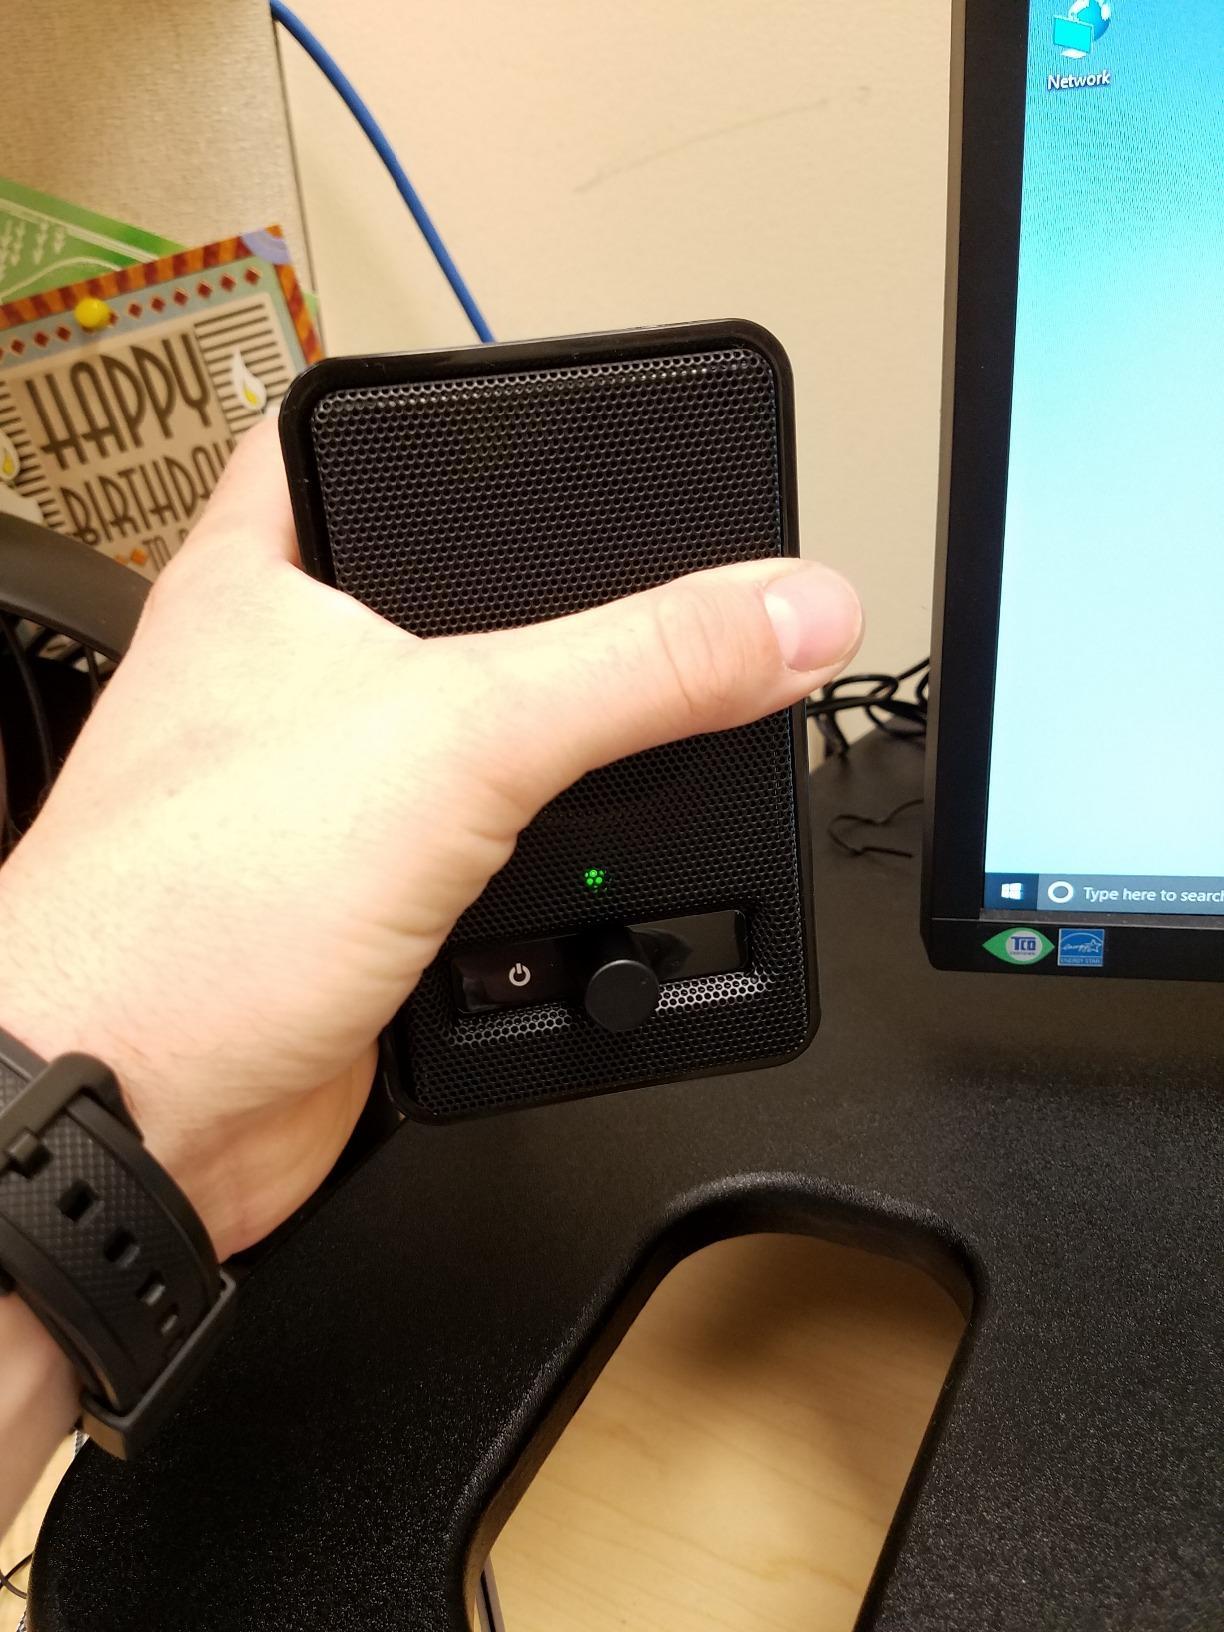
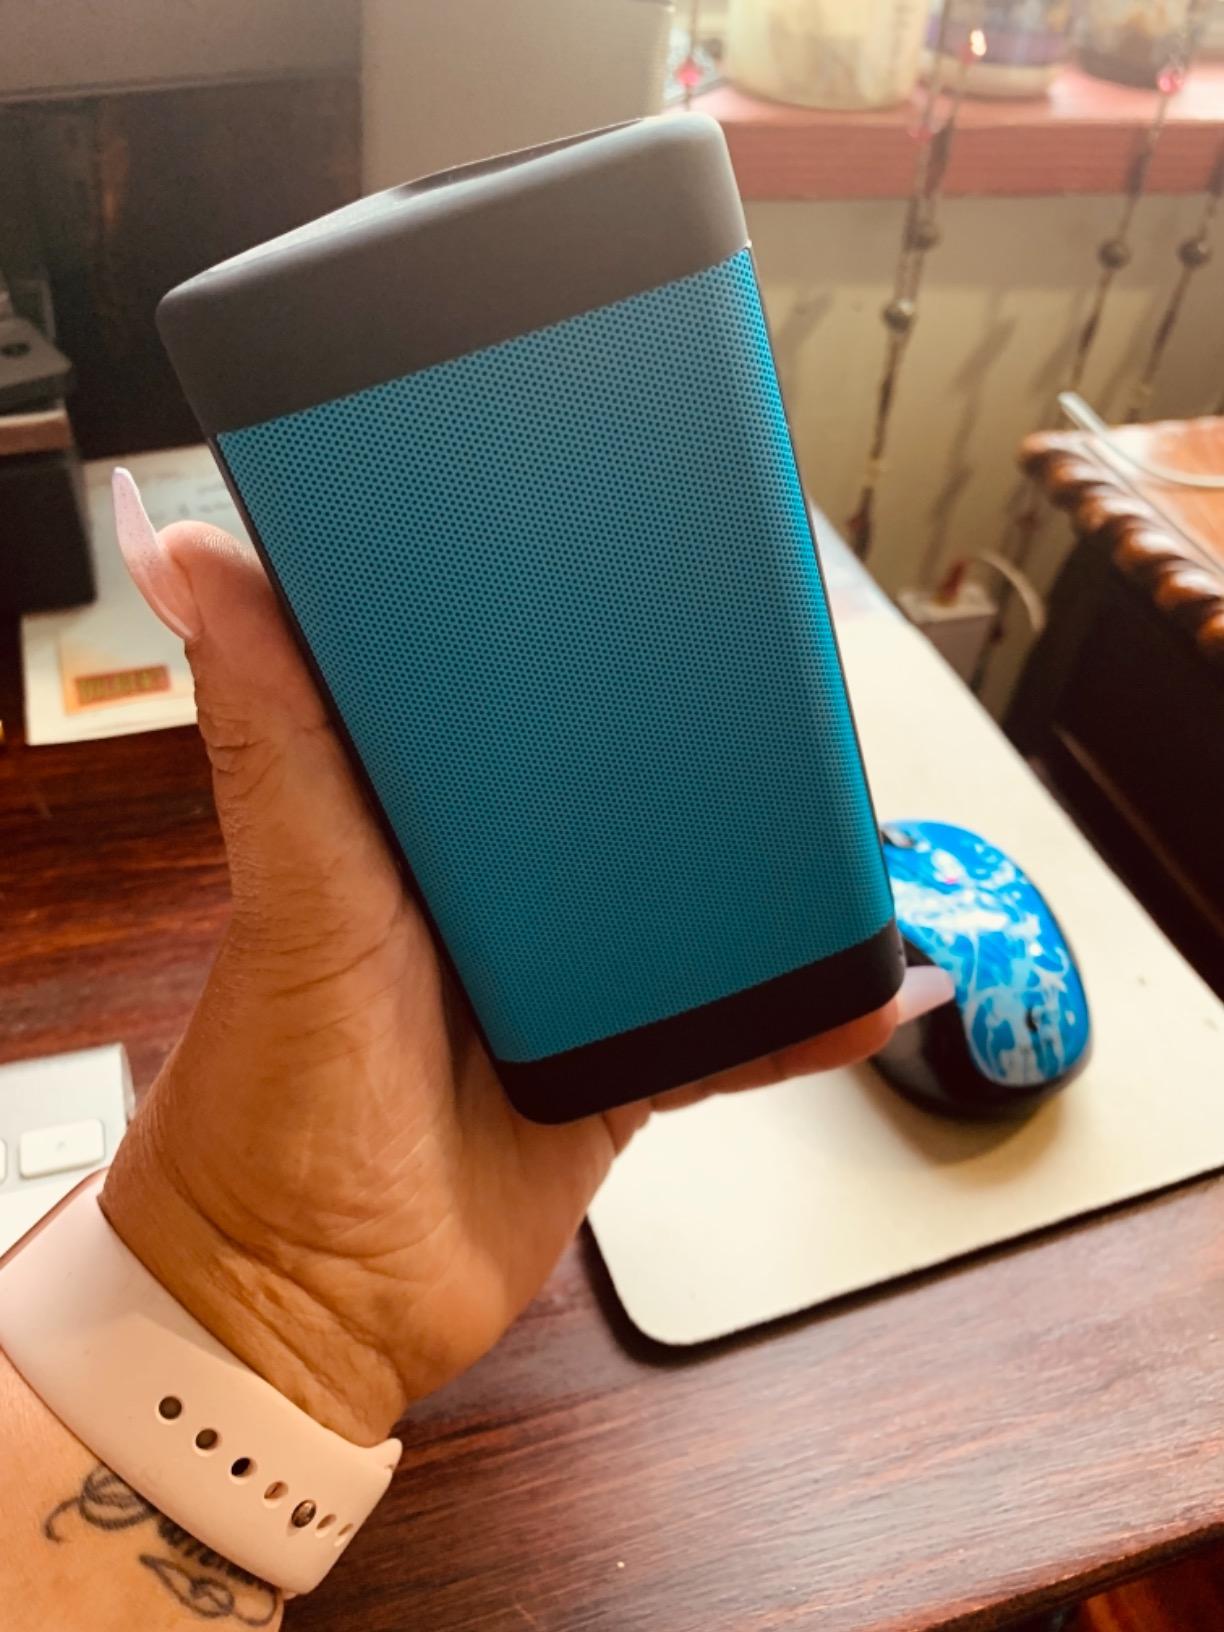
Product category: speaker
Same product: no